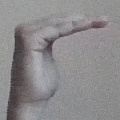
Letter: haa